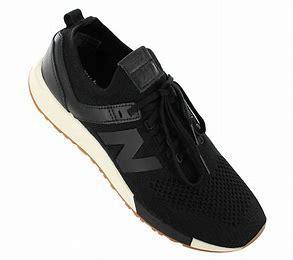
Brand: New
Model: Balance Lifestyle